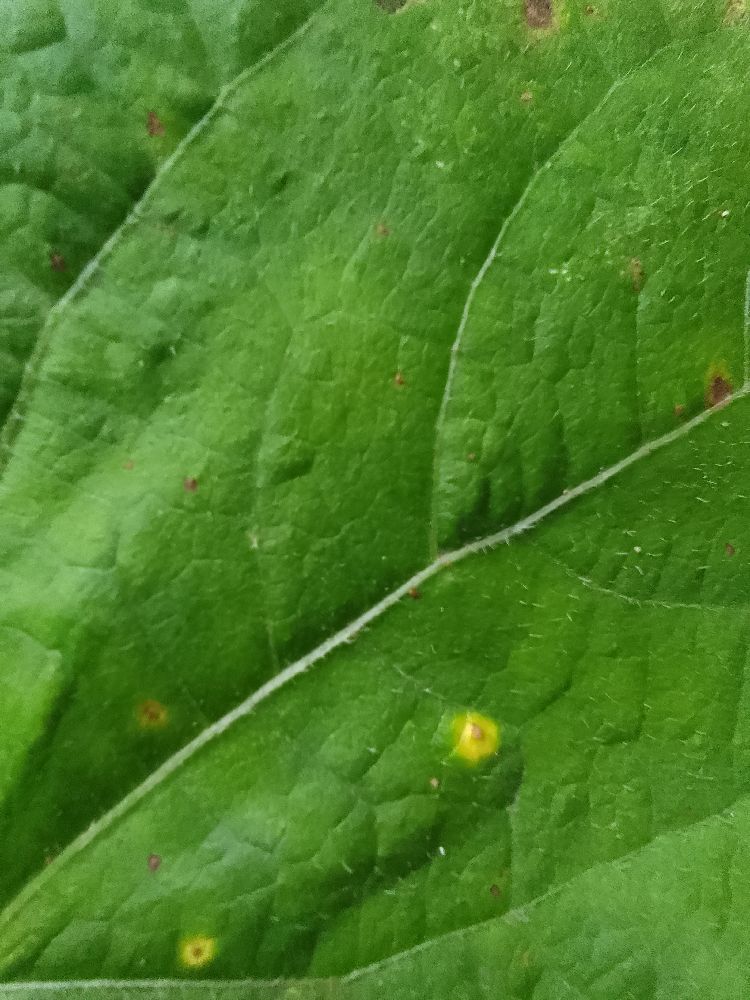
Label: rust